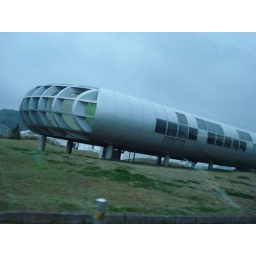
crazy design company building near beach